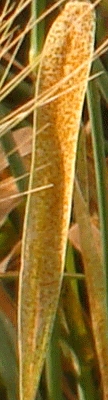
Label: Wheat___Brown_Rust